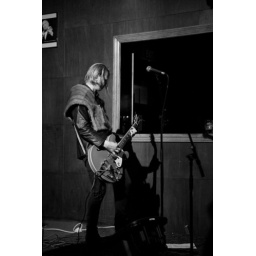
Removed the face in the mythical mirror